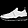
Label: Sneaker